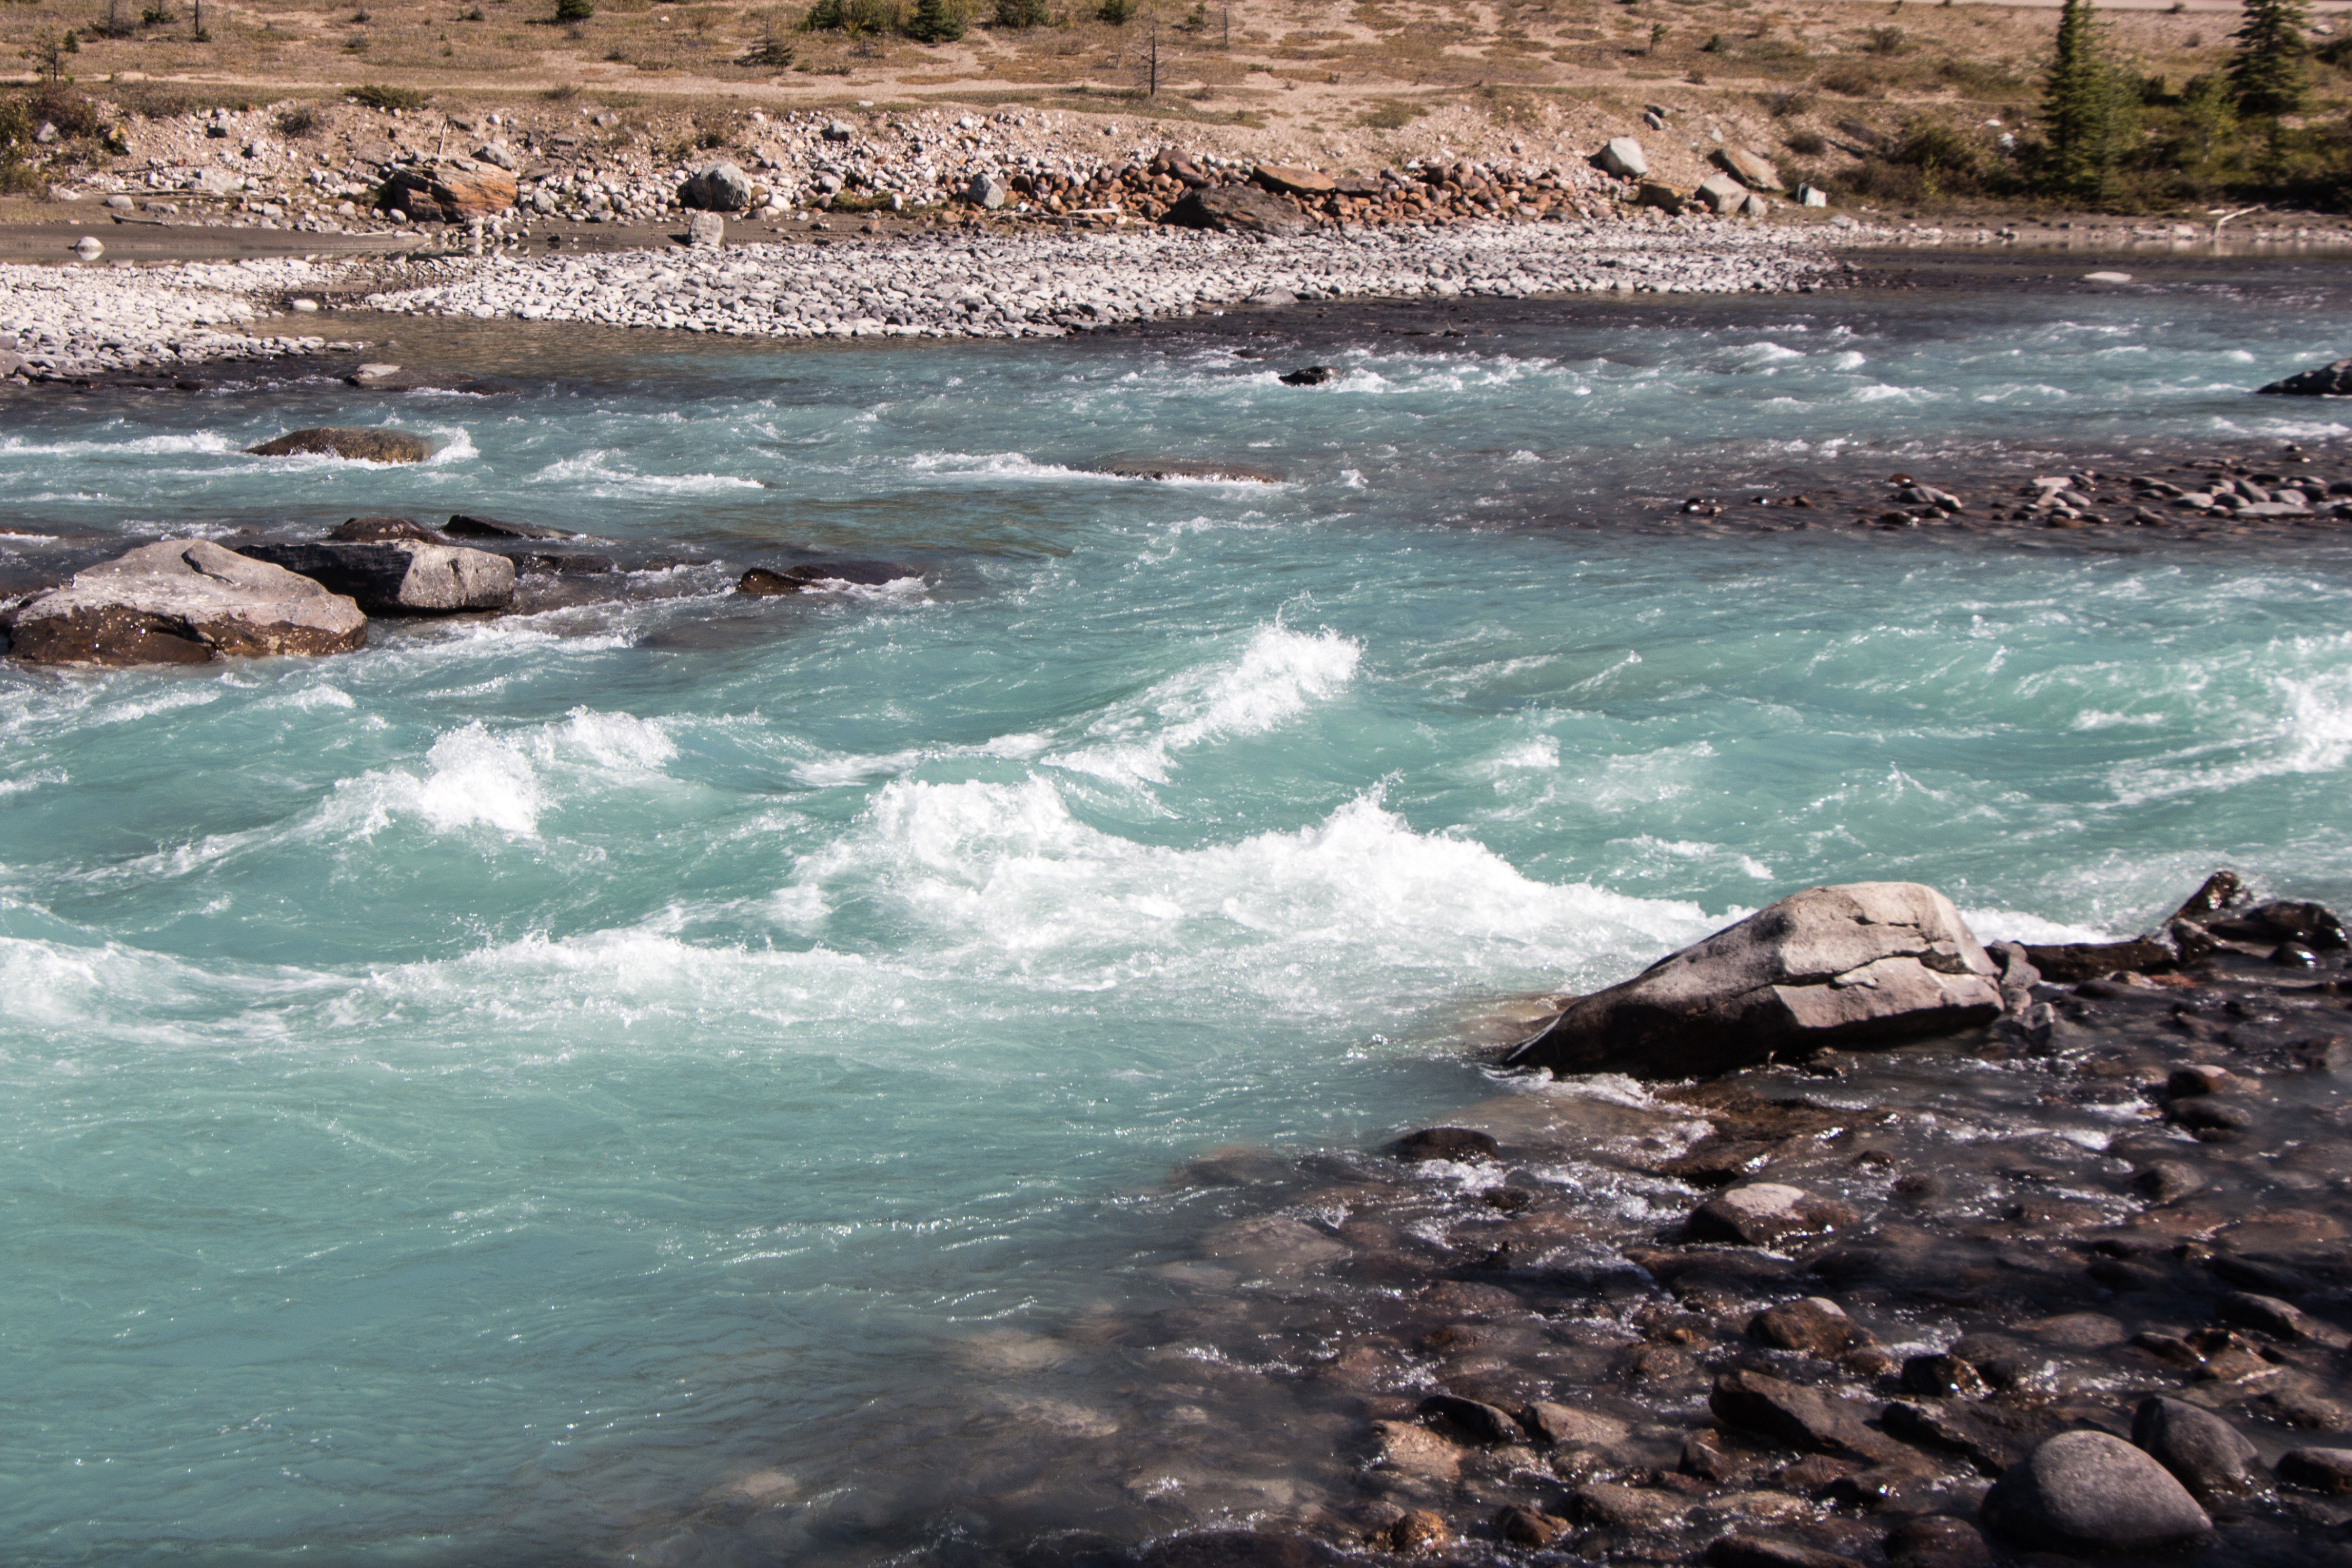
beach, landscape, sea, coast, tree, water, nature, rock, ocean, waterfall, wilderness, mountain, shore, wave, river, travel, wild, environment, stream, cove, flowing, scenic, natural, park, scenery, bay, rapid, blue, rocky, body of water, national, canada, falls, rapids, jasper, canadian, alberta, parkway, landform, athabasca river, athabasca, geographical feature, wind wave